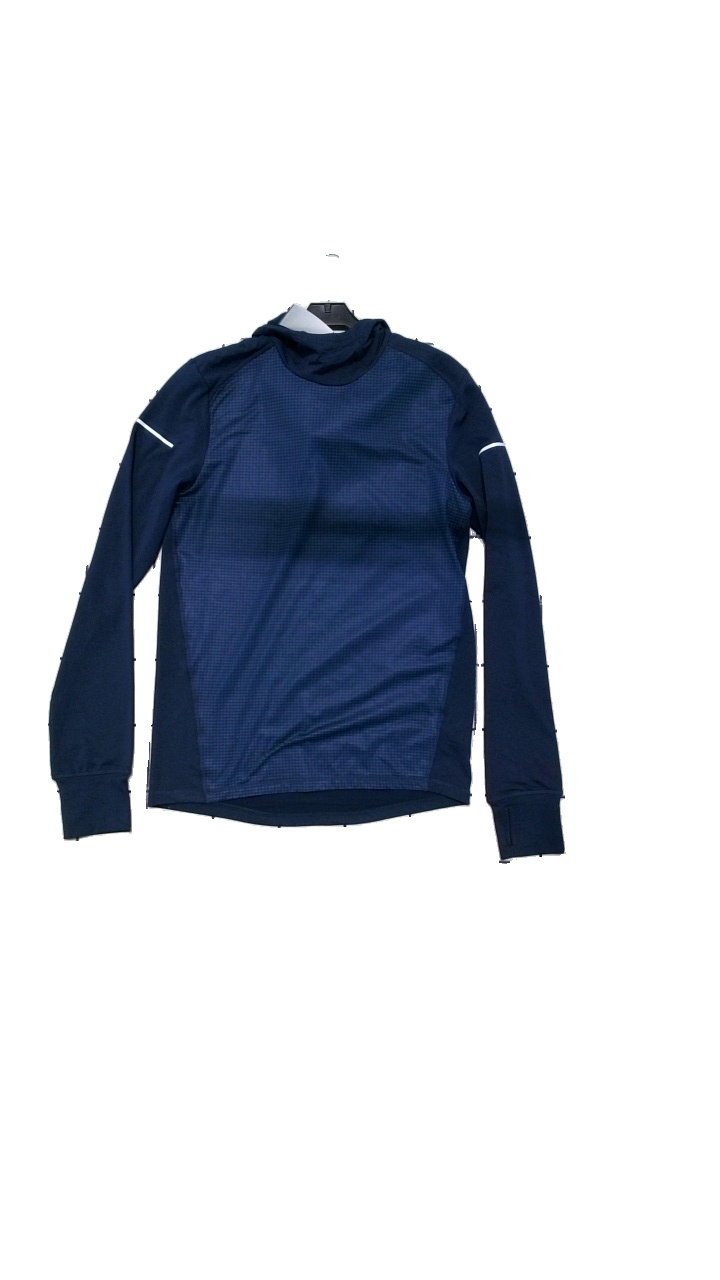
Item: Training Top (Unisex)
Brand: Crivit
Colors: Multicolor, Blue
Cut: Regular, Loose
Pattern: Geometric print
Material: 88% polyester, 12% elastane
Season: All
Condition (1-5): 4
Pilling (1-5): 4
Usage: Reuse
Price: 50-100